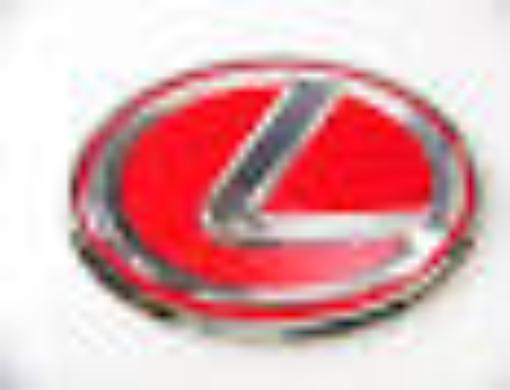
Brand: lexus-1
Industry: Transportation